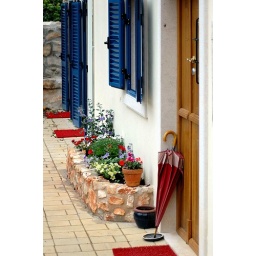
Put in some flowers to make the house look lived in for our visitors next week.